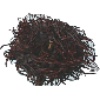
Label: Rambutan 1